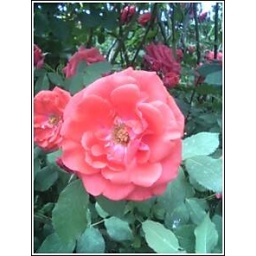
This rose was really orange in real life.